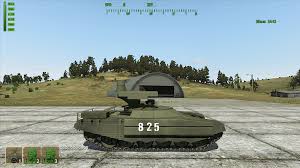
Label: Tank